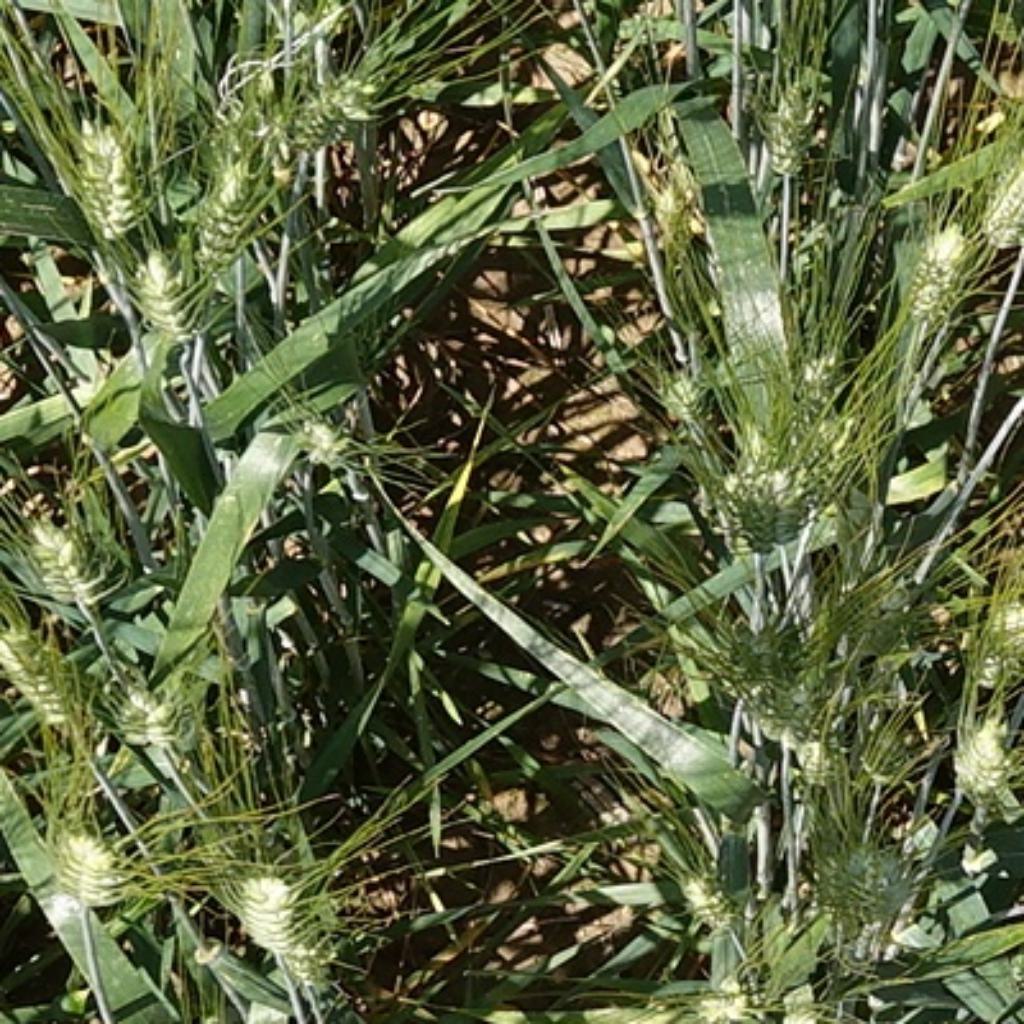
Country: France
Location: Gréoux
Wheat development stage: Filling